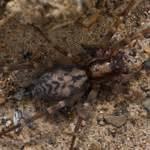
spider